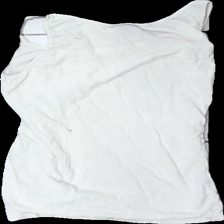
View: back
Type: Tank top
Category: Ladies
Brand: H&M
Colors: White
Material: 100% cotton
Cut: Regular
Size: S
Season: Summer
Holes: Major
Damage: hål i armhålorna
Damage location: middle center
Damage 2 location: top center
Damage 3 location: middle right
Price range: <50
Recommended usage: Export
Description: vitt linne med hål i armhålorna